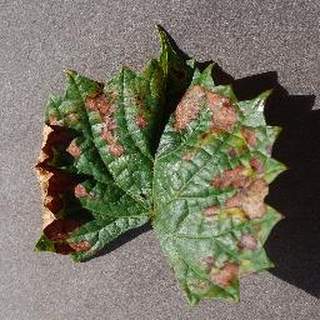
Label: grape_esca_black_measles